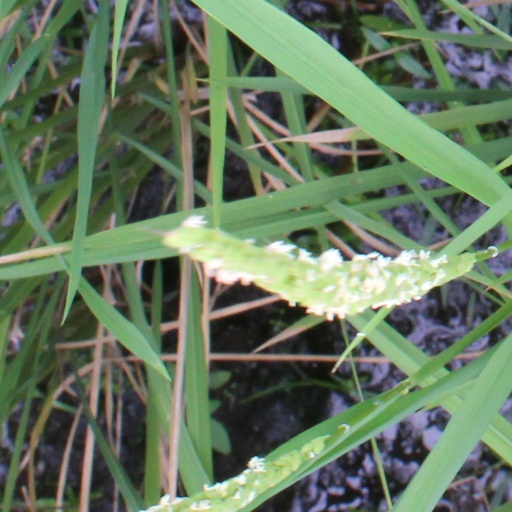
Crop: rice